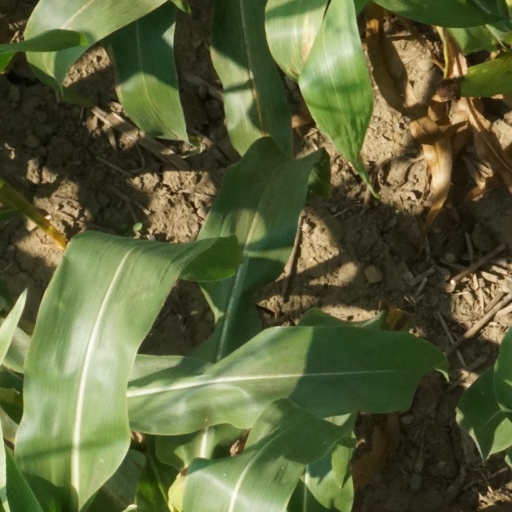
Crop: maize; corn